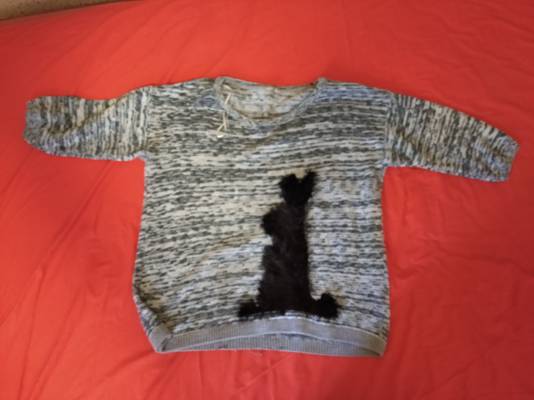
Waste category: clothes